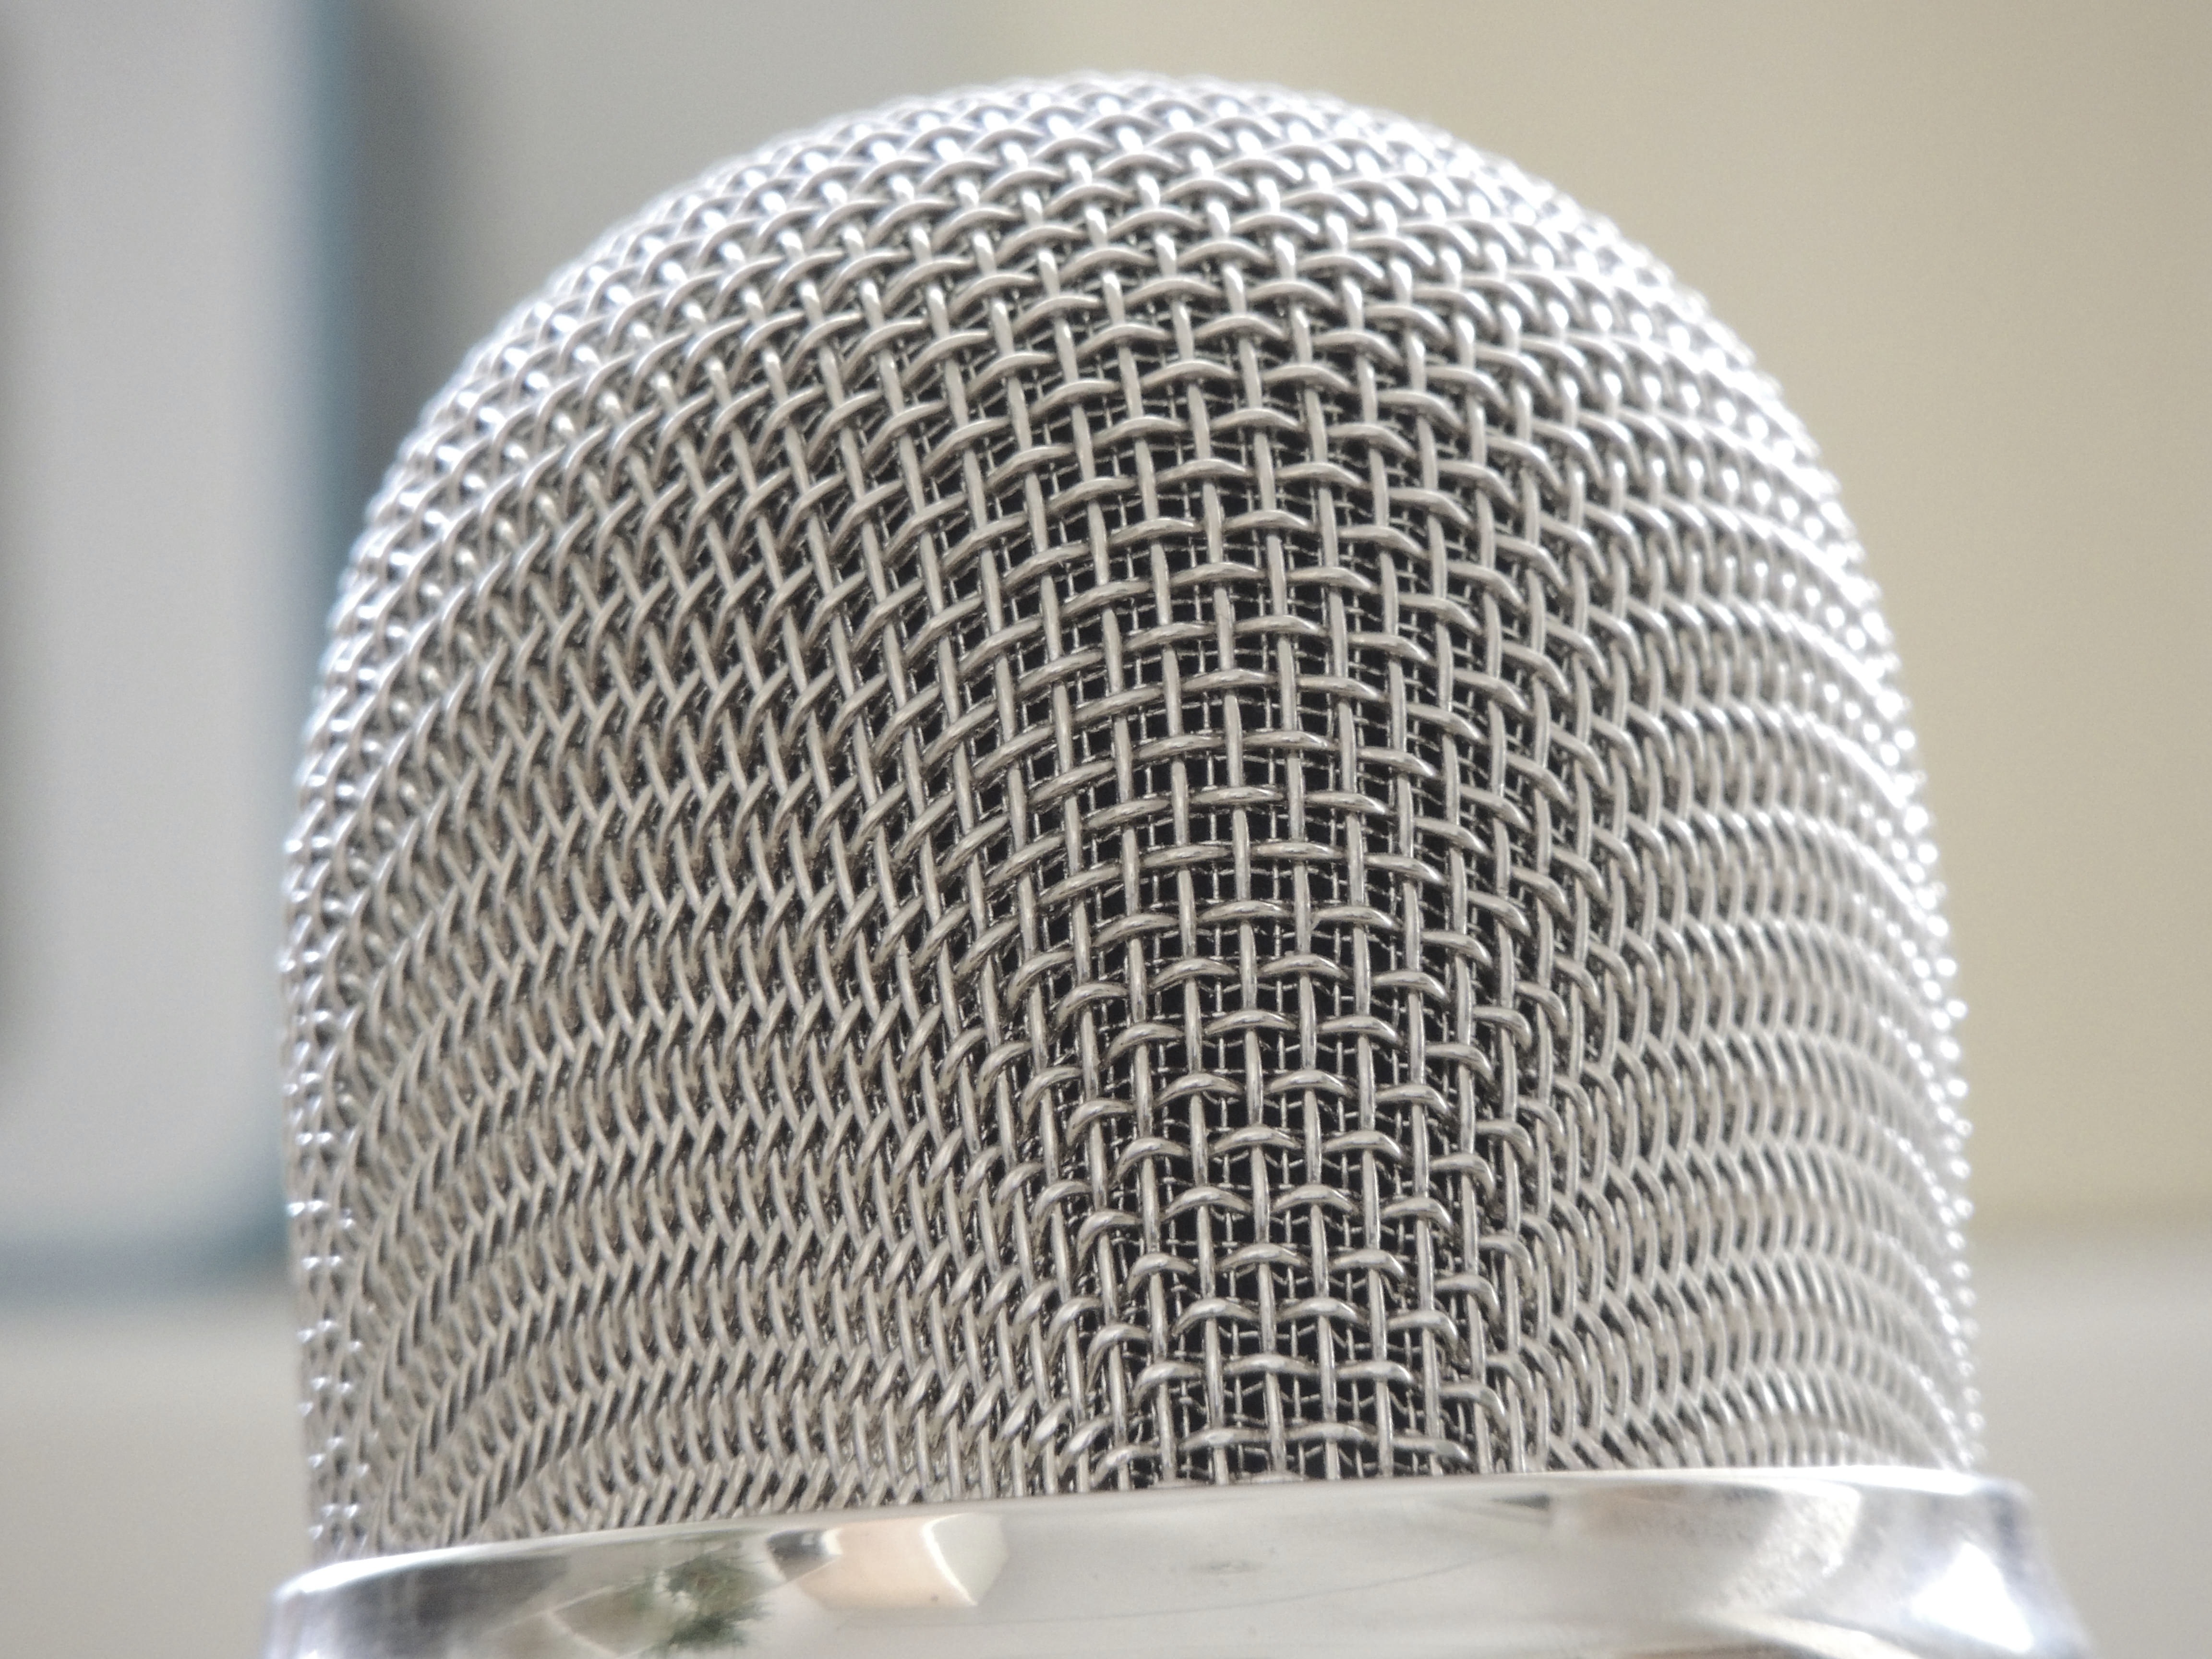
microphone, mic, clothing, lighting, close up, mesh